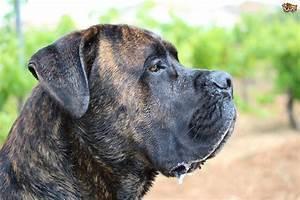
dog